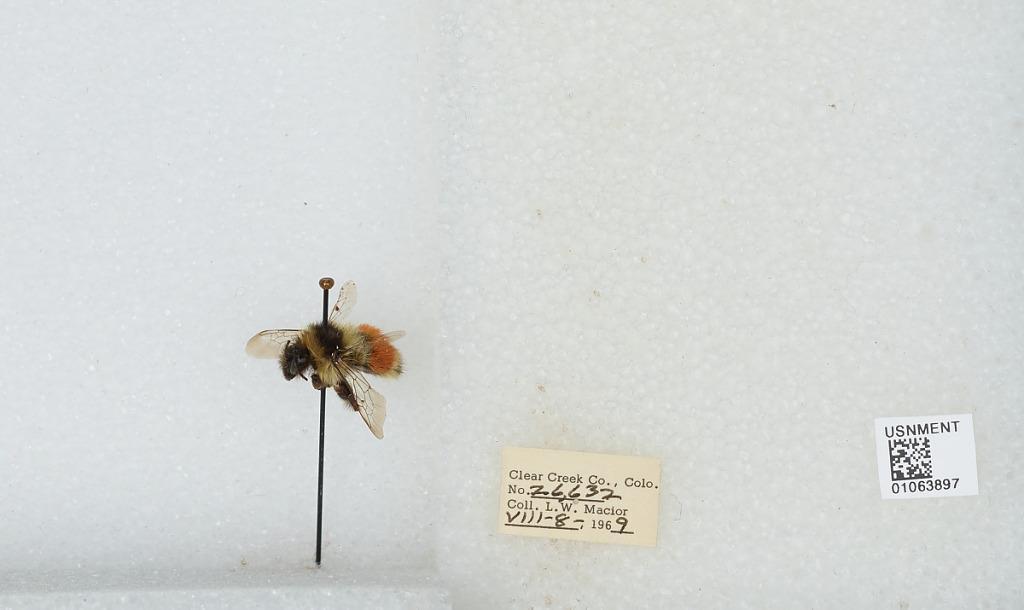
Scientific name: Bombus (Pyrobombus) bifarius Cresson
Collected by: L. Macior
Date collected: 1969-8-8
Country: United States
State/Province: Colorado
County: Clear Creek
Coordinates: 39.6958, -105.725